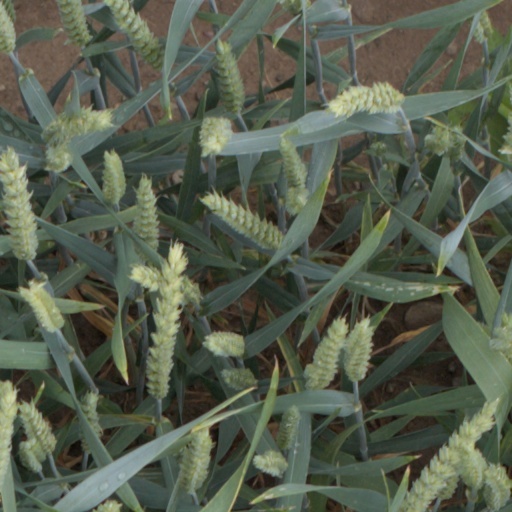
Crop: wheat